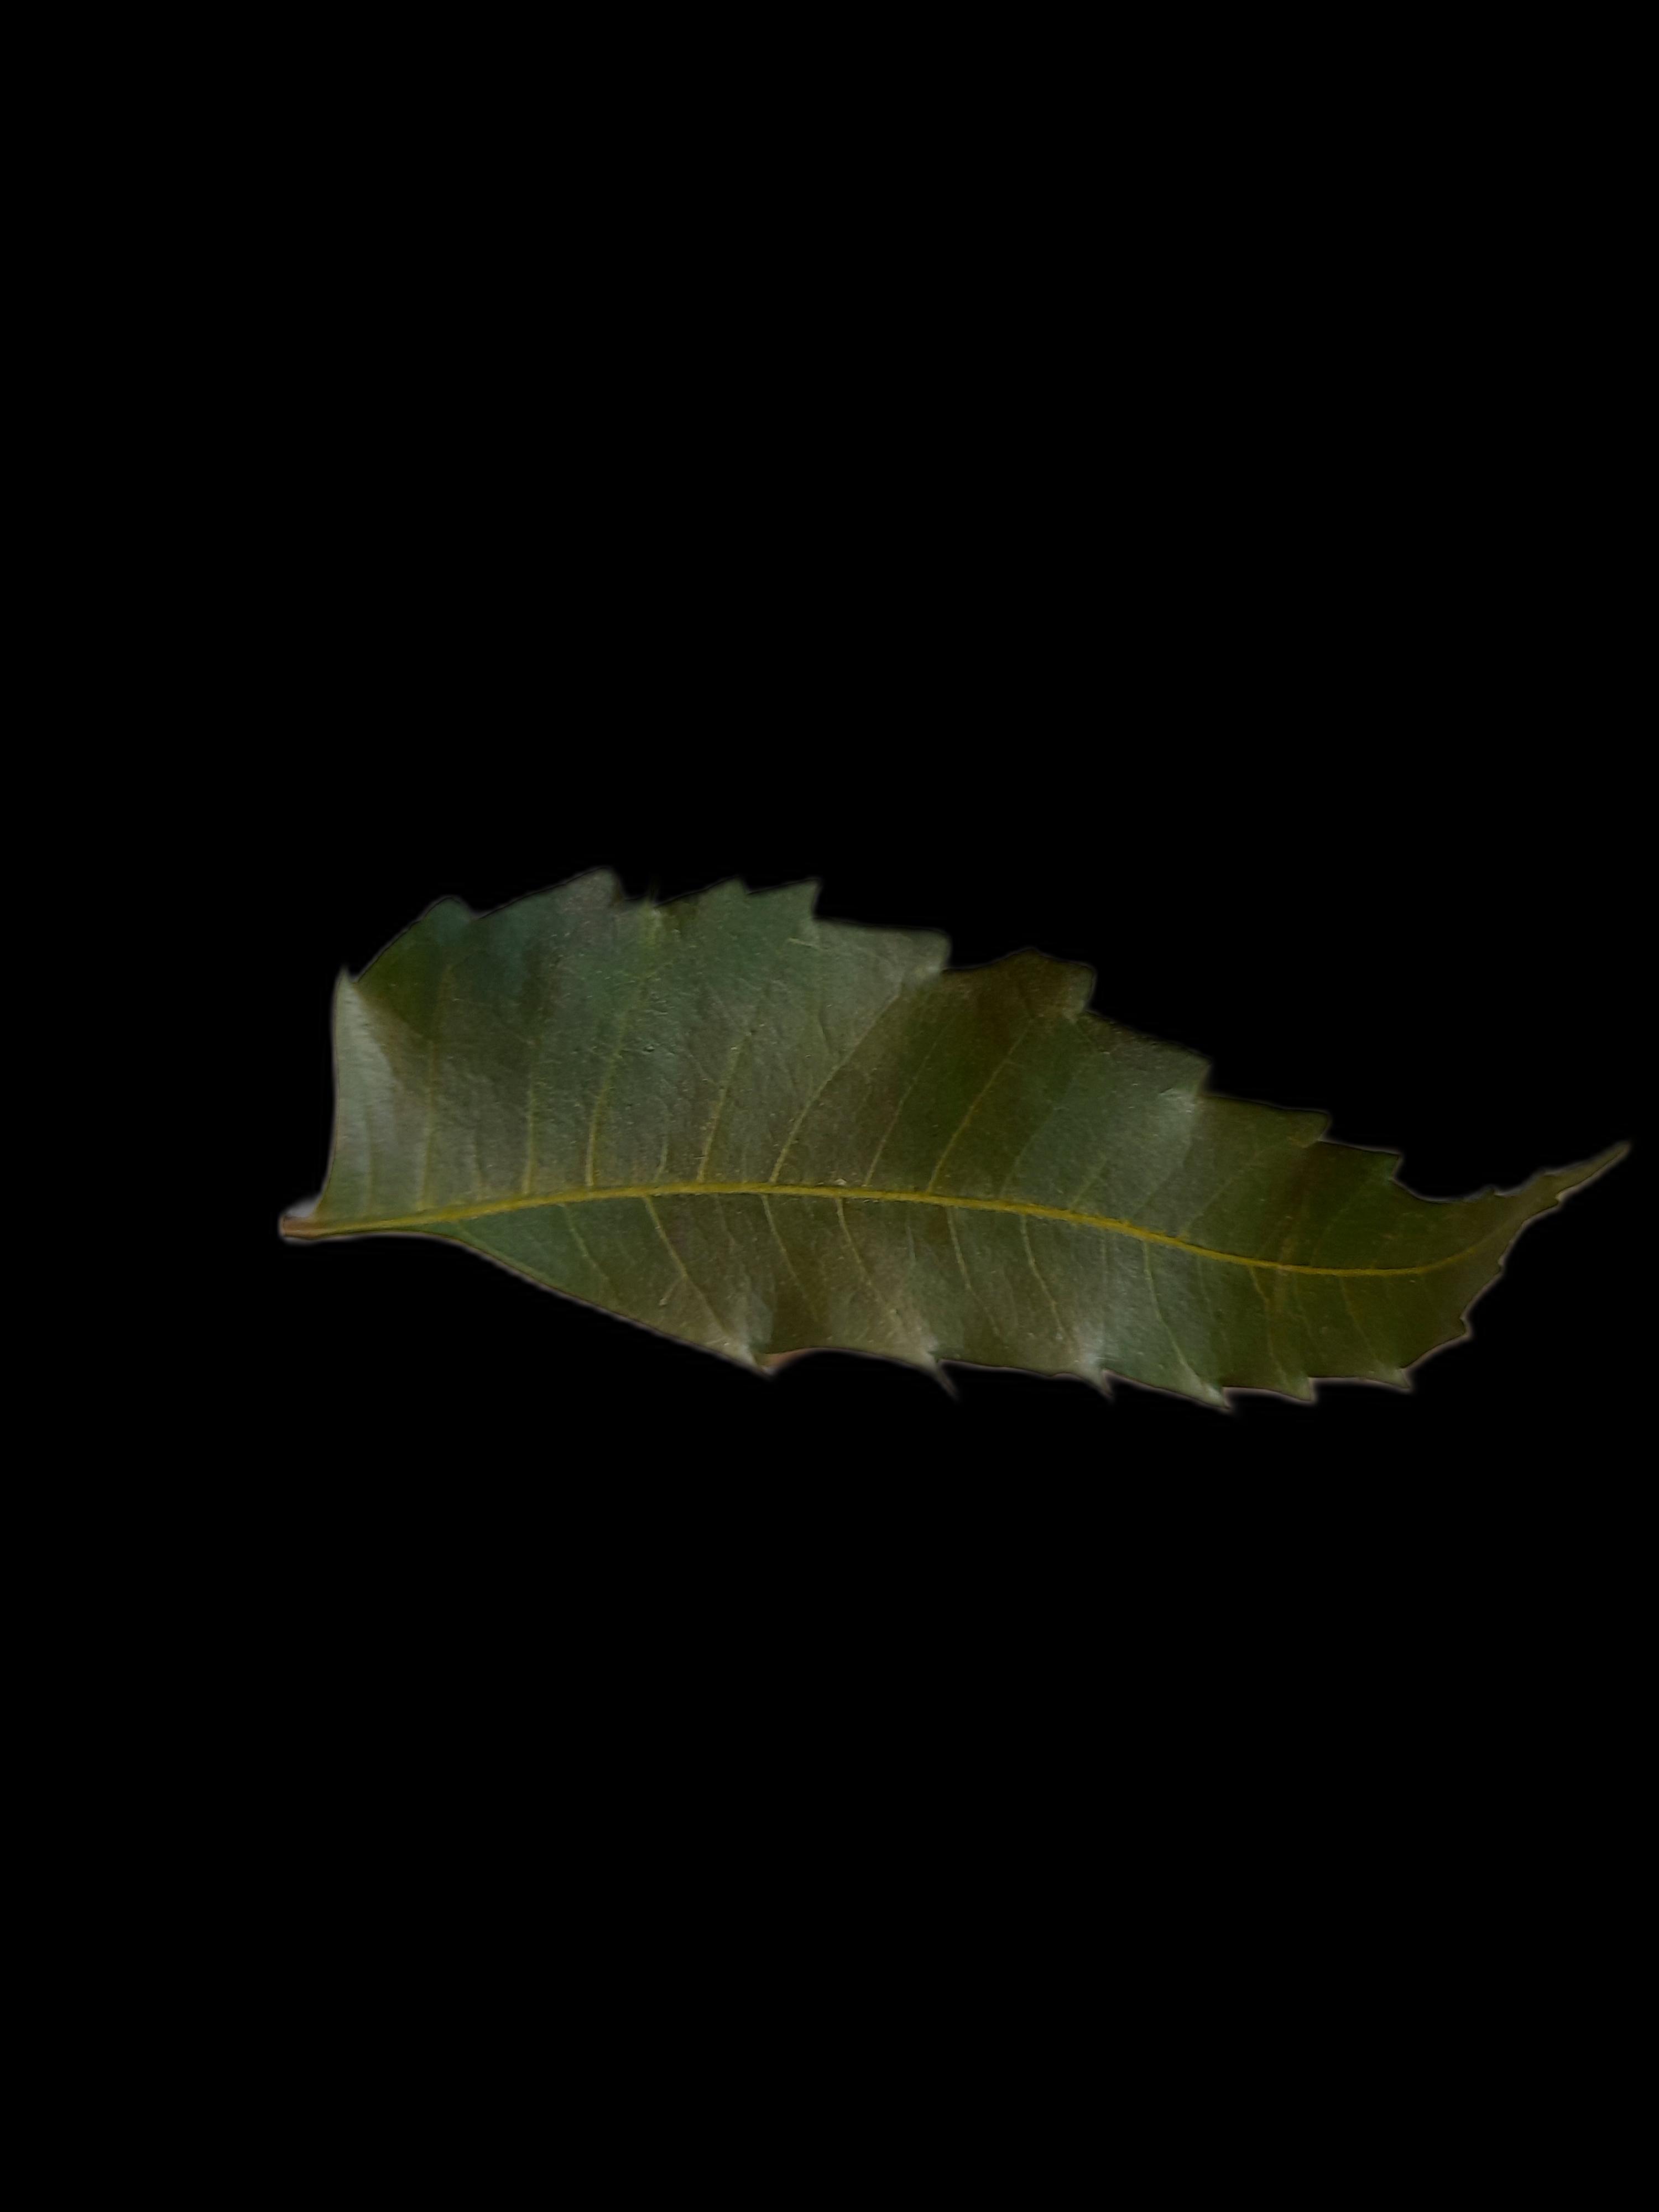
Plant: Neem